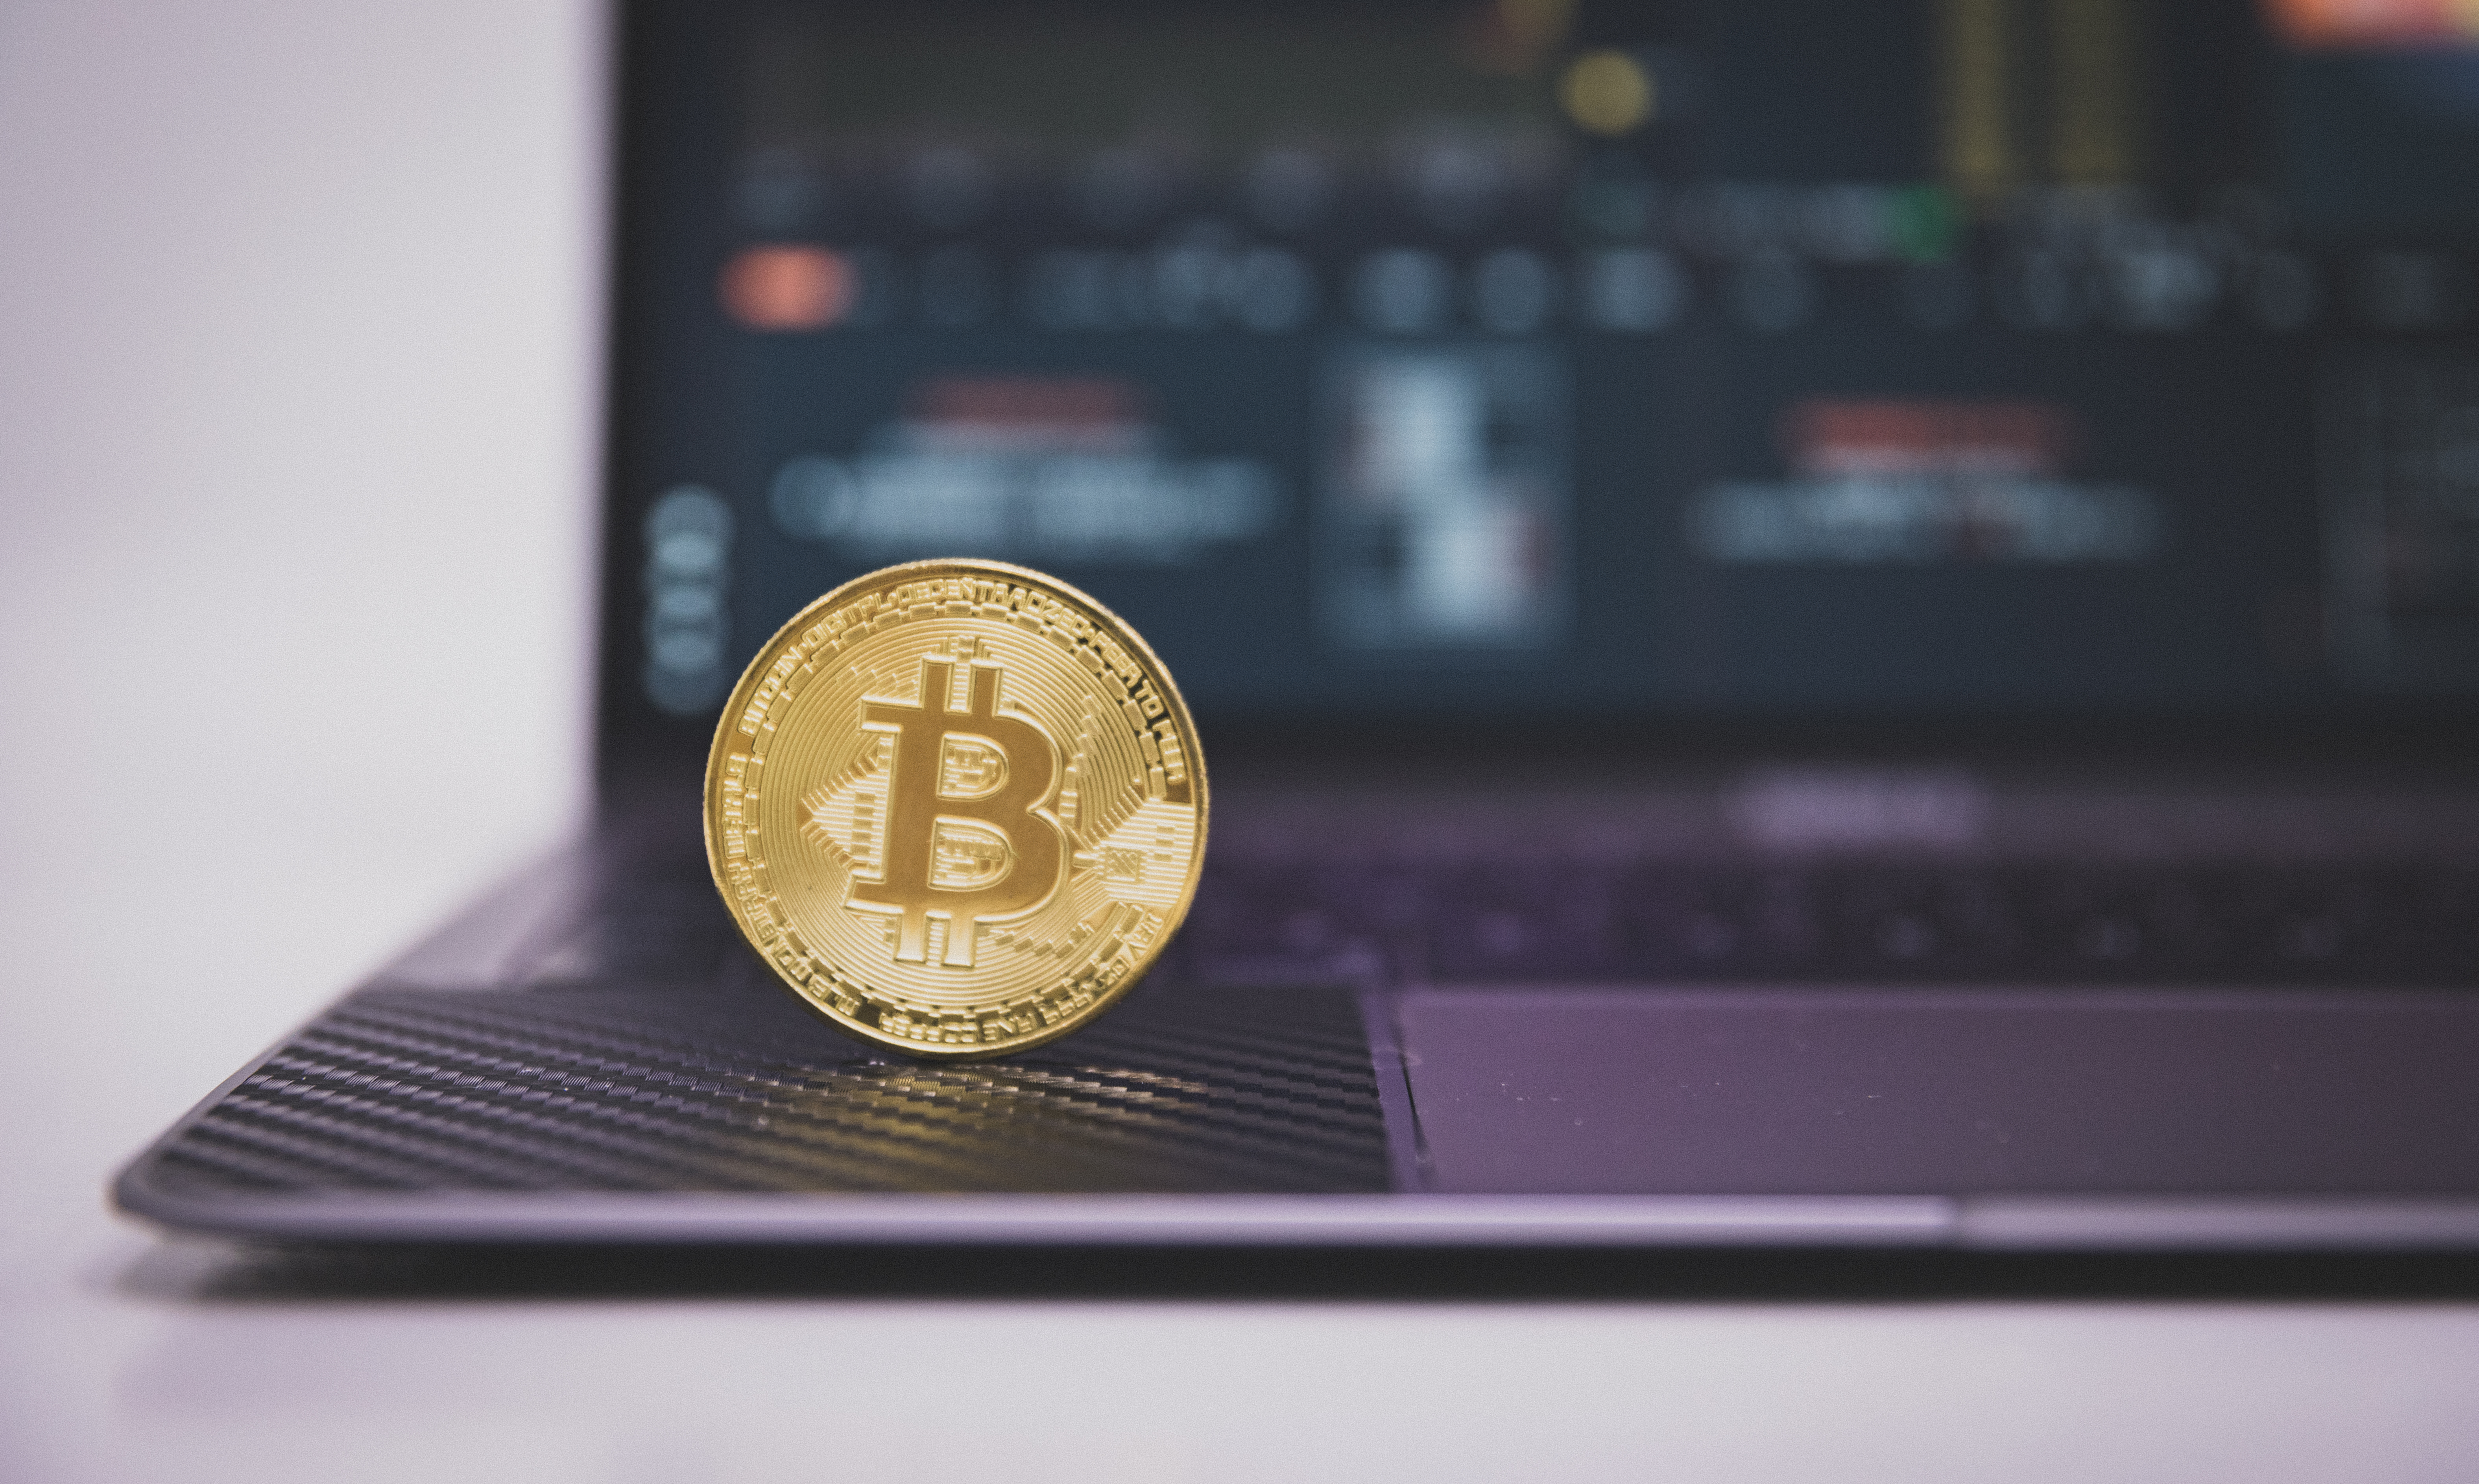
bitcoin, coin, money, metal, currency, technology, gold, electronic device